Hashomer

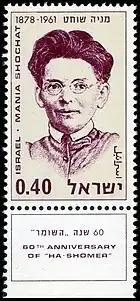
Mania Shochat stamp

The founders of the organization and most of its members were pioneers who arrived in the Land of Israel during the Second Aliyah period. Some of them were active even before their immigration in underground movements and Jewish self-defense against pogroms in Eastern Europe in the early 20th century. , for example, was considered a hero of Jewish defense in Homel, and was persecuted by the authorities for this. was one of the organizers of Jewish self-defense in Yuzovka and Kishinev, Israel Shochat was active in the "Poalei Zion" movement and the Jewish self-defense organization in Grodno, and his wife Manya Shochat was active, before immigrating to the Land of Israel, in the "Bund" party (a non-Zionist Jewish workers' party), and in 1898 she was imprisoned for her underground activities. Many of the Jewish workers who established "HaShomer" were from Jewish families of the middle and lower classes, who arrived in the country penniless. Alexander Zaid recounted that the only possession he had when he arrived in the country was his father's silver watch, which he gave as a "bribe" to Turkish soldiers in order to gain entry to the country. The two prominent figures in the organization's leadership who were not from the Second Aliyah were Yitzhak Navon, born to a Jewish family from Yemen, who met Alexander Zaid and Yitzhak Henkin in 1908 in Jerusalem, and Mordechai Yagal, who was born in the moshava of Zikhron Ya'akov.